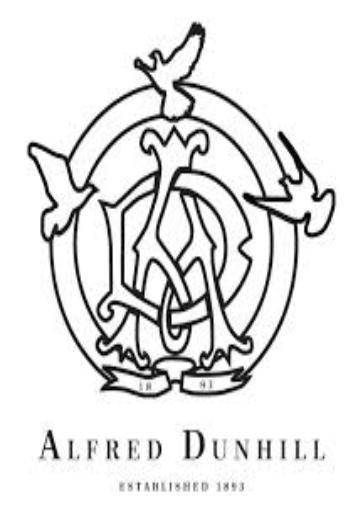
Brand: Alfred Dunhill
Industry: Clothes